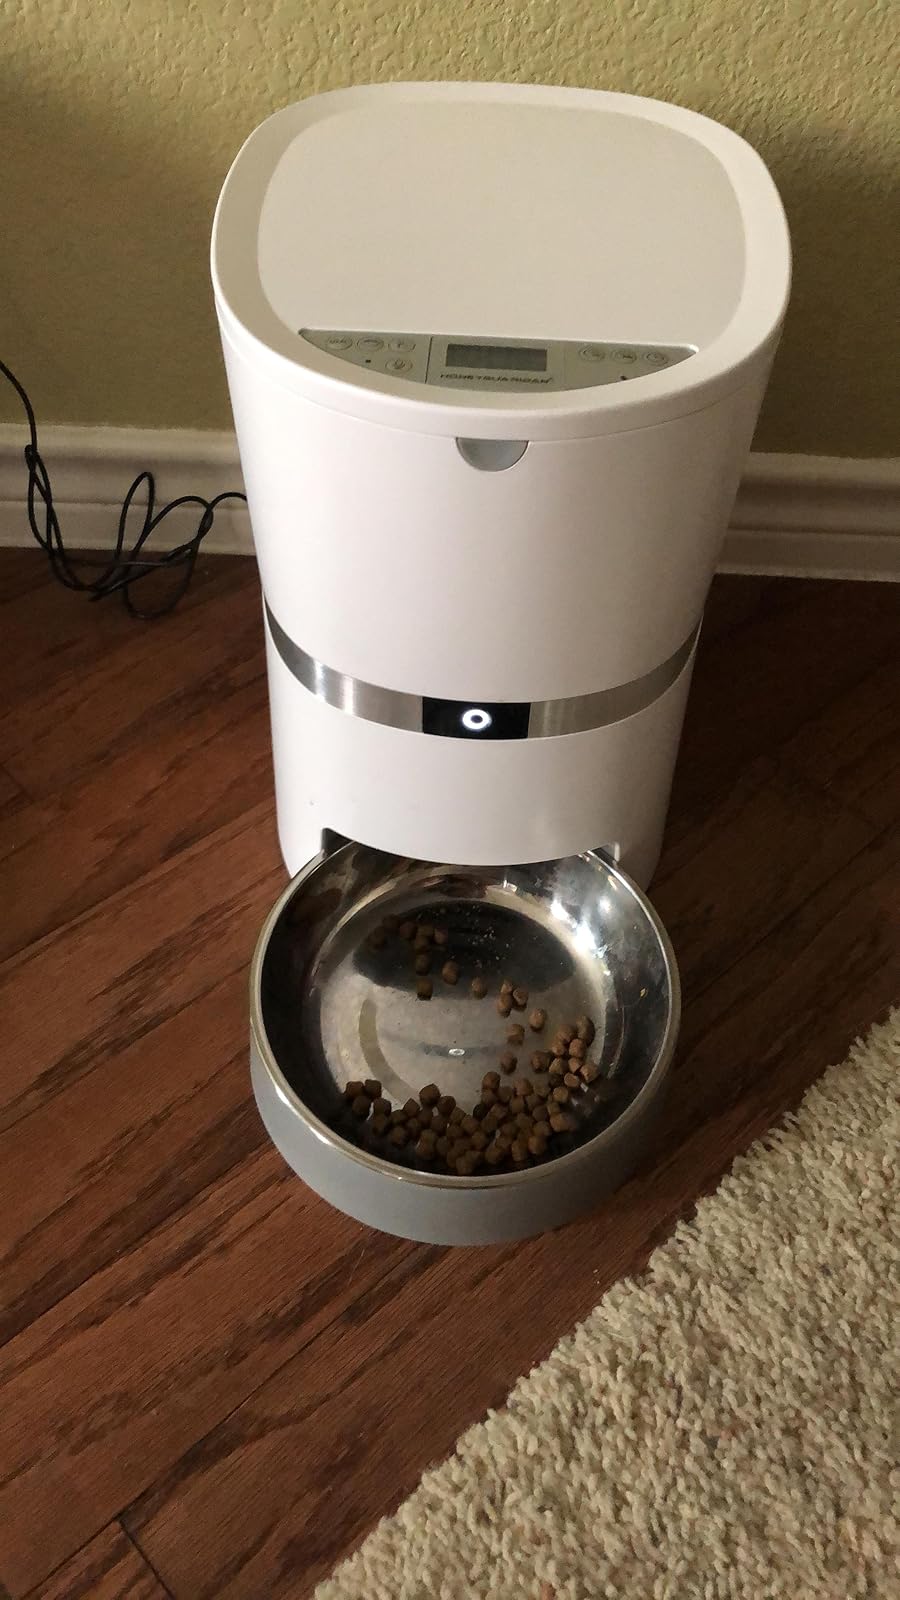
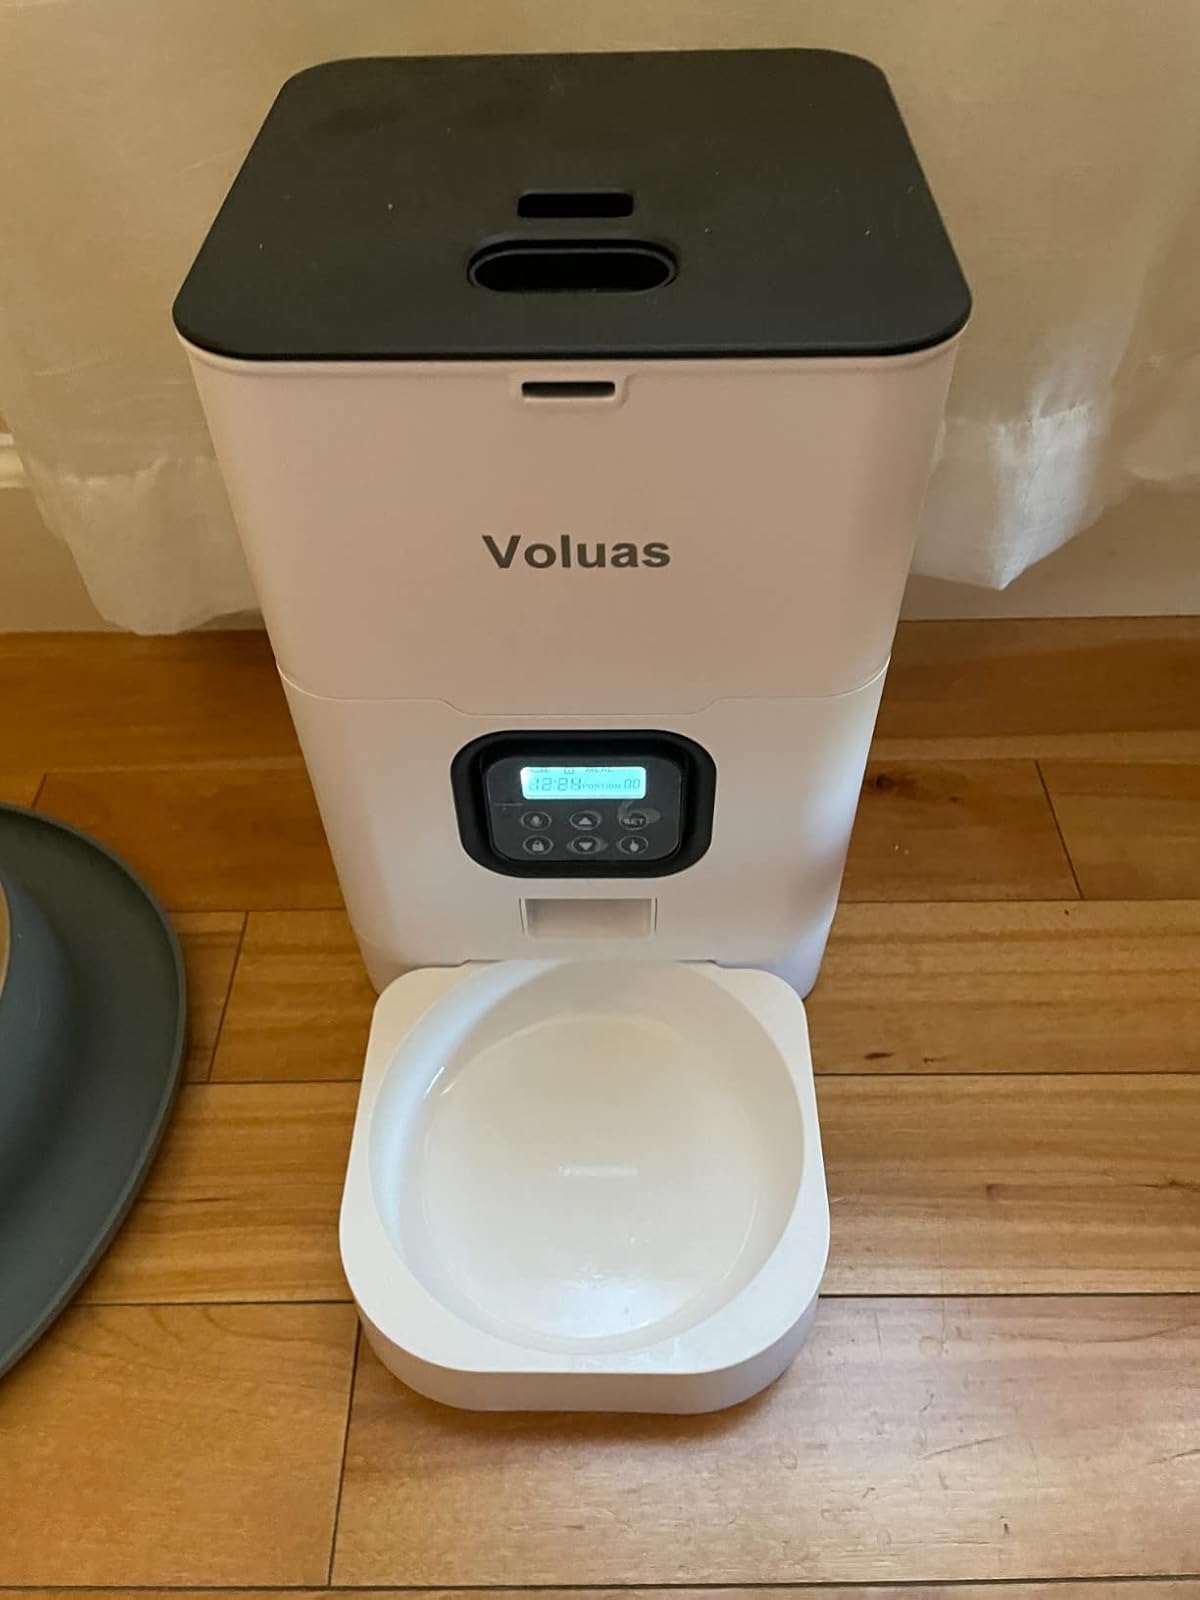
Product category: items_feeder
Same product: no